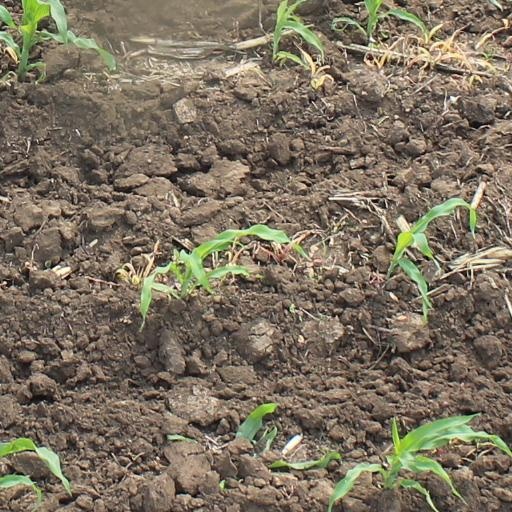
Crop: maize; corn